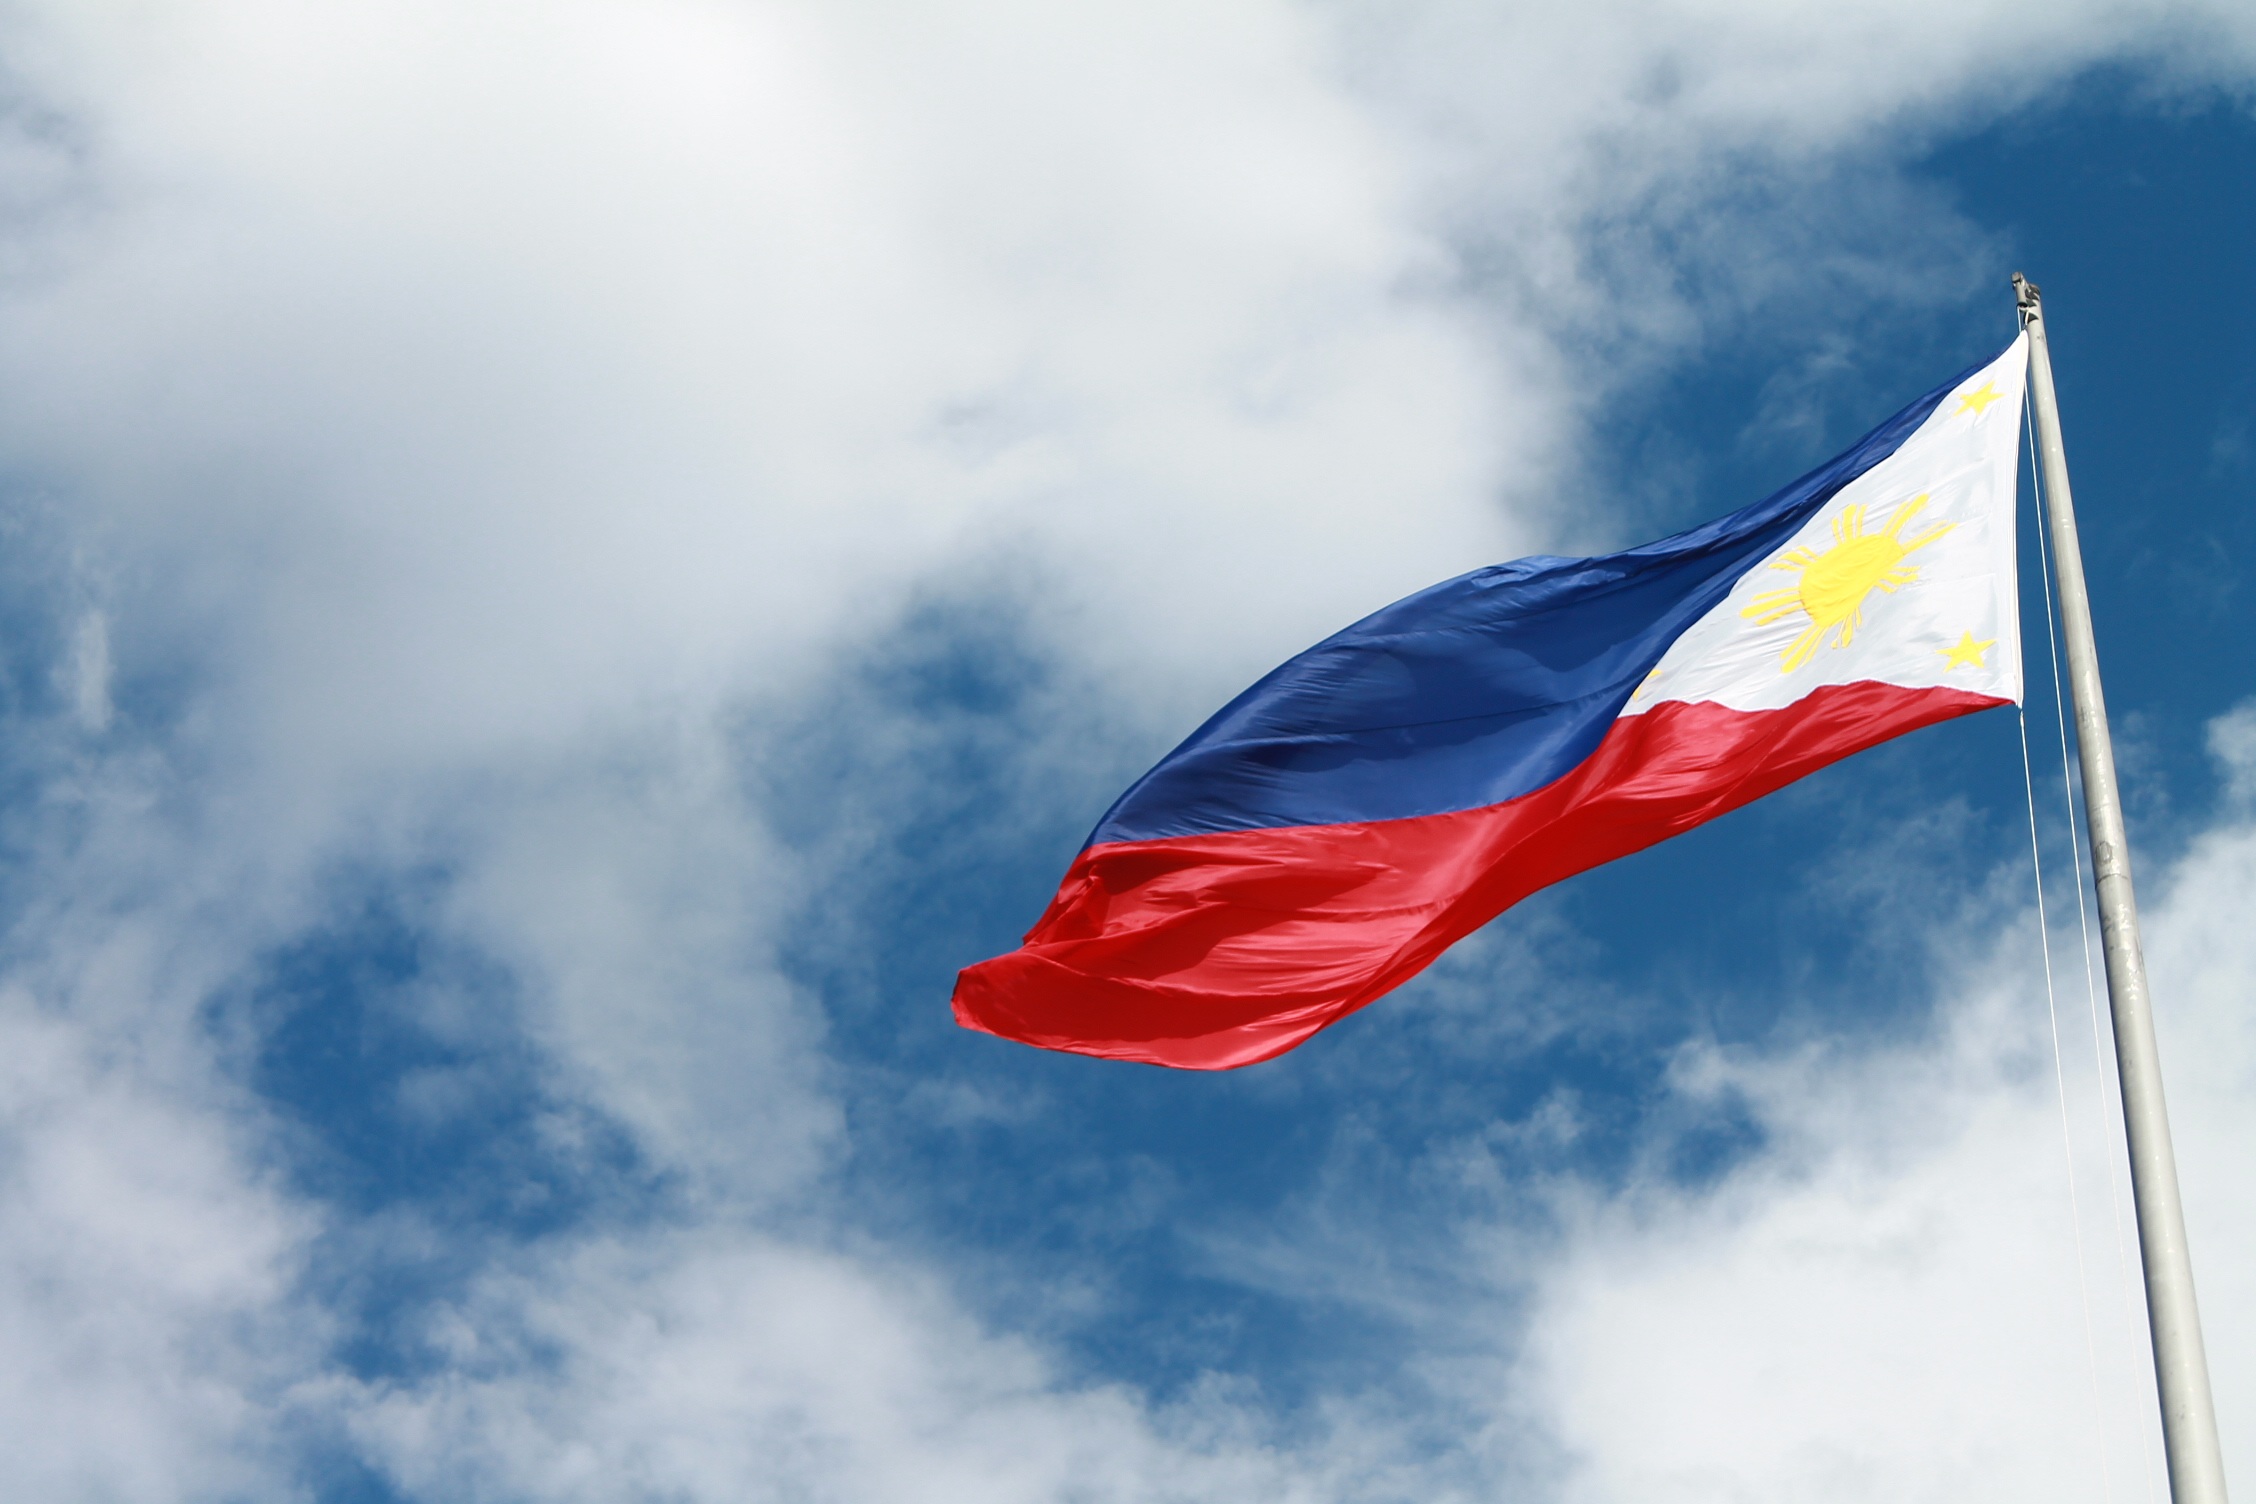
cloud, sky, wind, flying, country, red, symbol, banner, flag, asia, blue, filipino, national, patriot, government, nation, philippines, waving, flag of the united states, atmosphere of earth